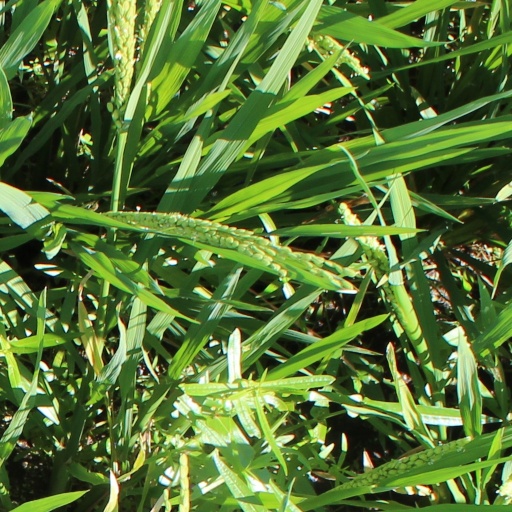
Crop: rice